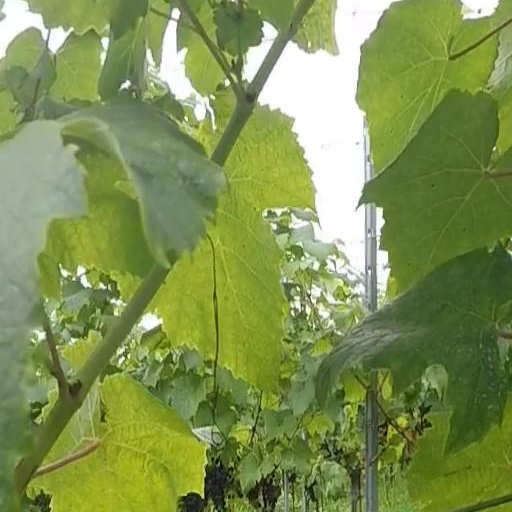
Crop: grape